485th Air Expeditionary Wing

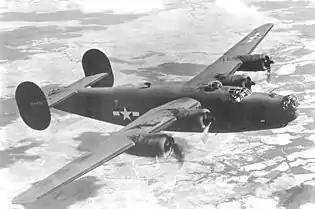
Consolidated B-24 Liberator

The wing was originally constituted as the 485th Bombardment Group (Heavy) and activated on 20 September 1943. Its original squadrons were the newly activated 828th, 829th, and 830th Bombardment Squadrons, which were joined a few days later by the 831st Bombardment Squadron at Gowen Field, Idaho. The 831st was an experienced Consolidated B-24 Liberator squadron that had been performing anti-submarine warfare missions as the 11th Antisubmarine Squadron. The group deployed to Gowen, where it derived its initial cadre from the 29th Bombardment Group and was assigned to Second Air Force for training with B-24s at Gowen and at Fairmont Army Air Field, Nebraska. The group deployed to the Mediterranean Theater of Operations (MTO) in March and April 1944.